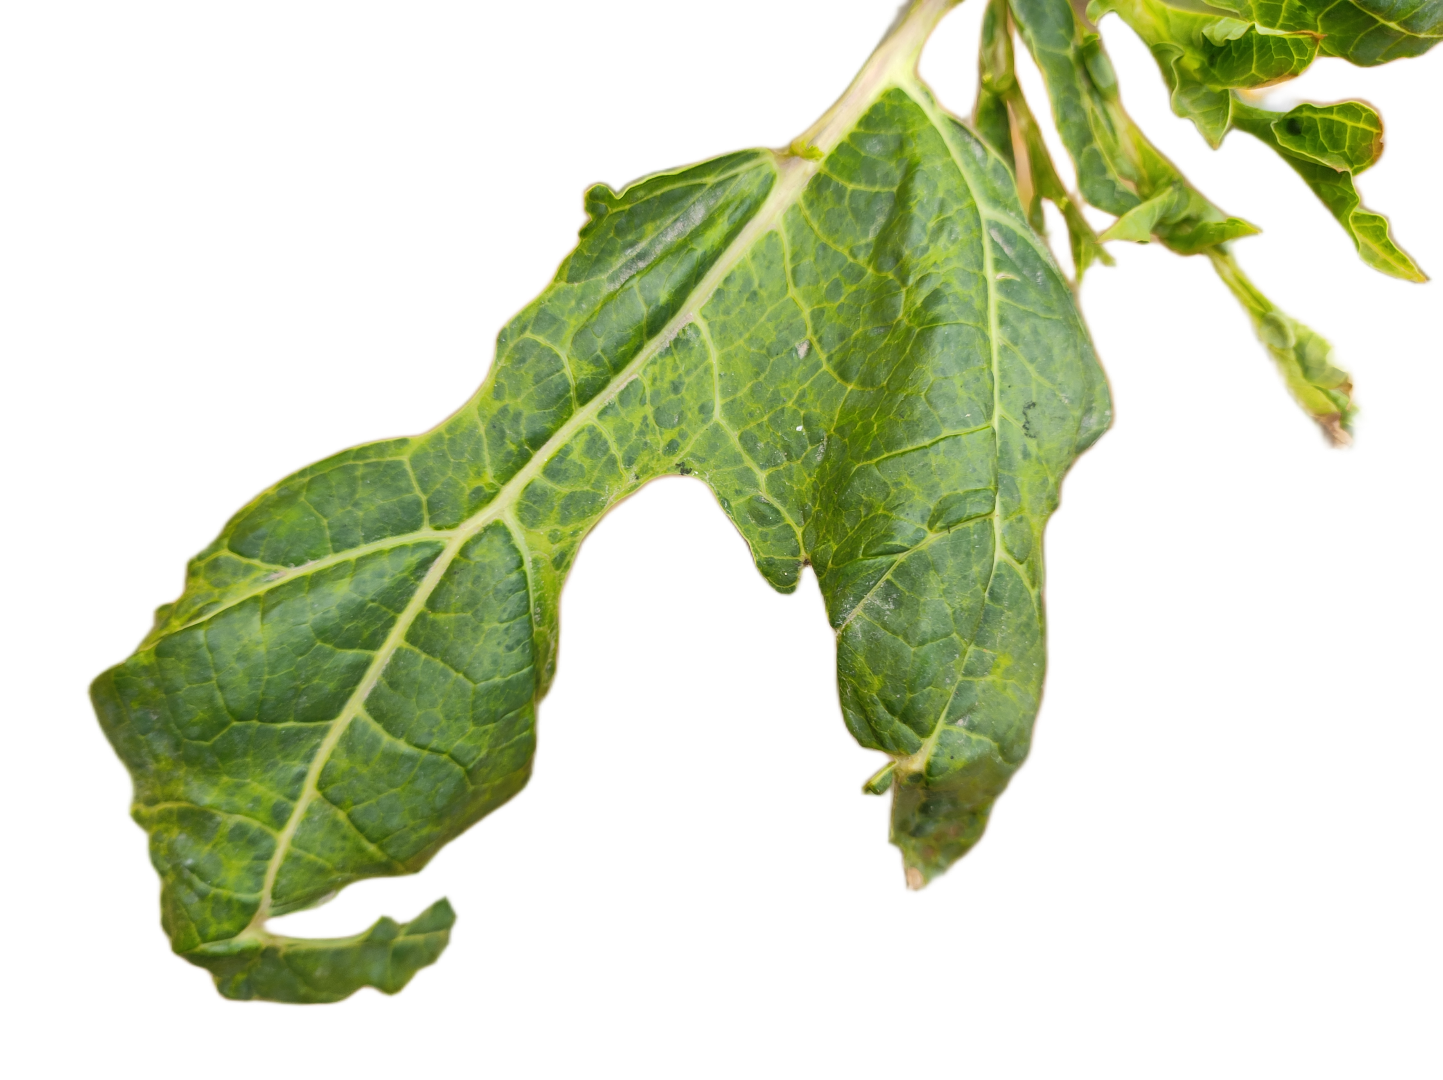
Crop: Papaya
Label: Curled_Yellow_Spot